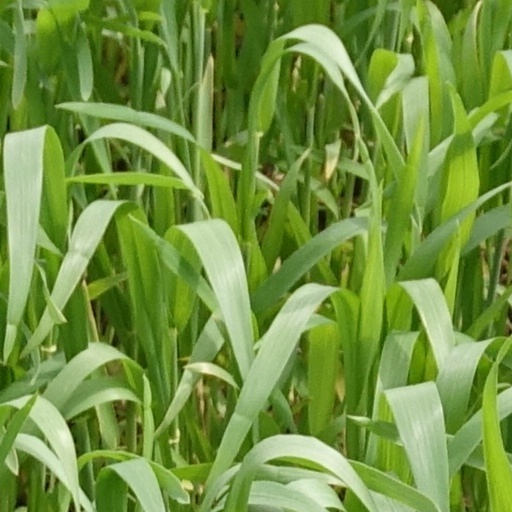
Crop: wheat